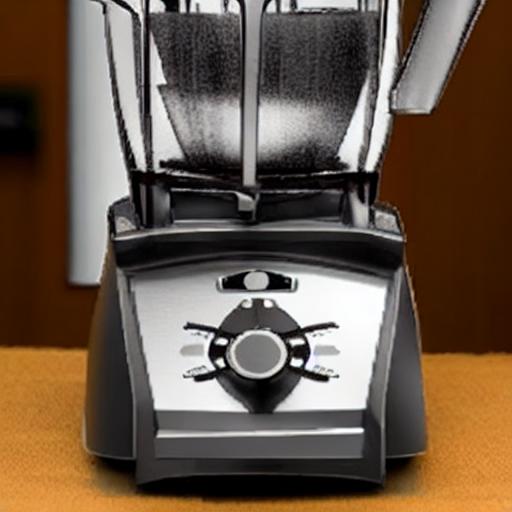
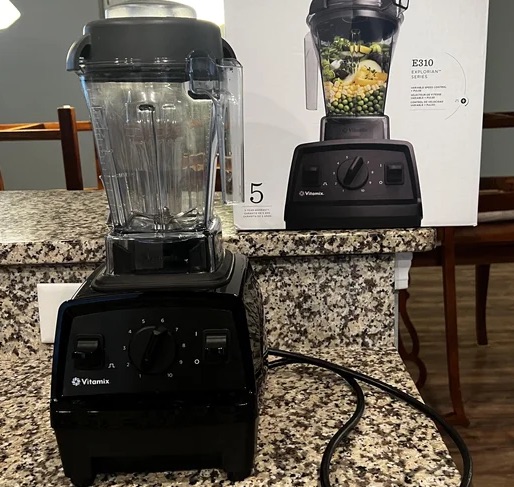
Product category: items_blender
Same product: no